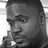
Emotion: sad